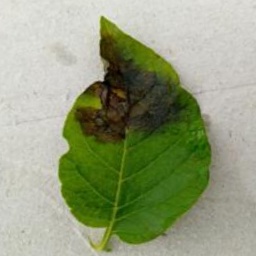
Etiqueta: Late Blight